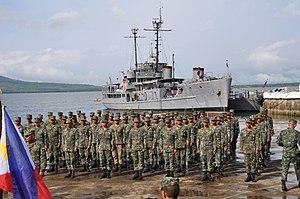
Voici la liste des navires actifs de la marine philippine en 2020.
Le BRP Mangyan (AS-71) est un navire auxiliaire de la marine philippine. Anciennement le US Army FS-524, construit durant la Seconde Guerre mondiale, servait de transporteur de troupe pour l'armée américaine.